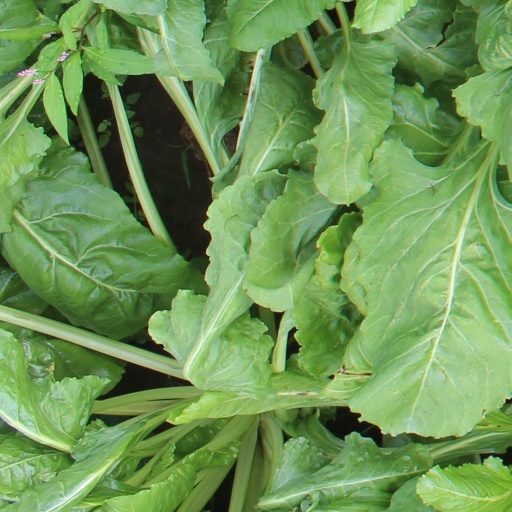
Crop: sugar beet